The Parisian (film)

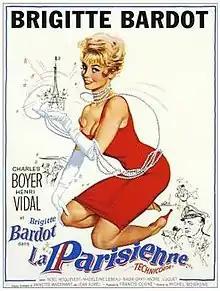
Theatrical release poster

The Parisian (original French title: "Une parisienne") is a 1957 French comedy film starring Charles Boyer, Henri Vidal and Brigitte Bardot. directed by Michel Boisrond. Bardot plays the daughter of the French President who marries her father's secretary, but the couple become jealous of each other's purported sexual flings. Costumes are by Pierre Balmain. Dialogue is in French, with dubbed versions in other languages.